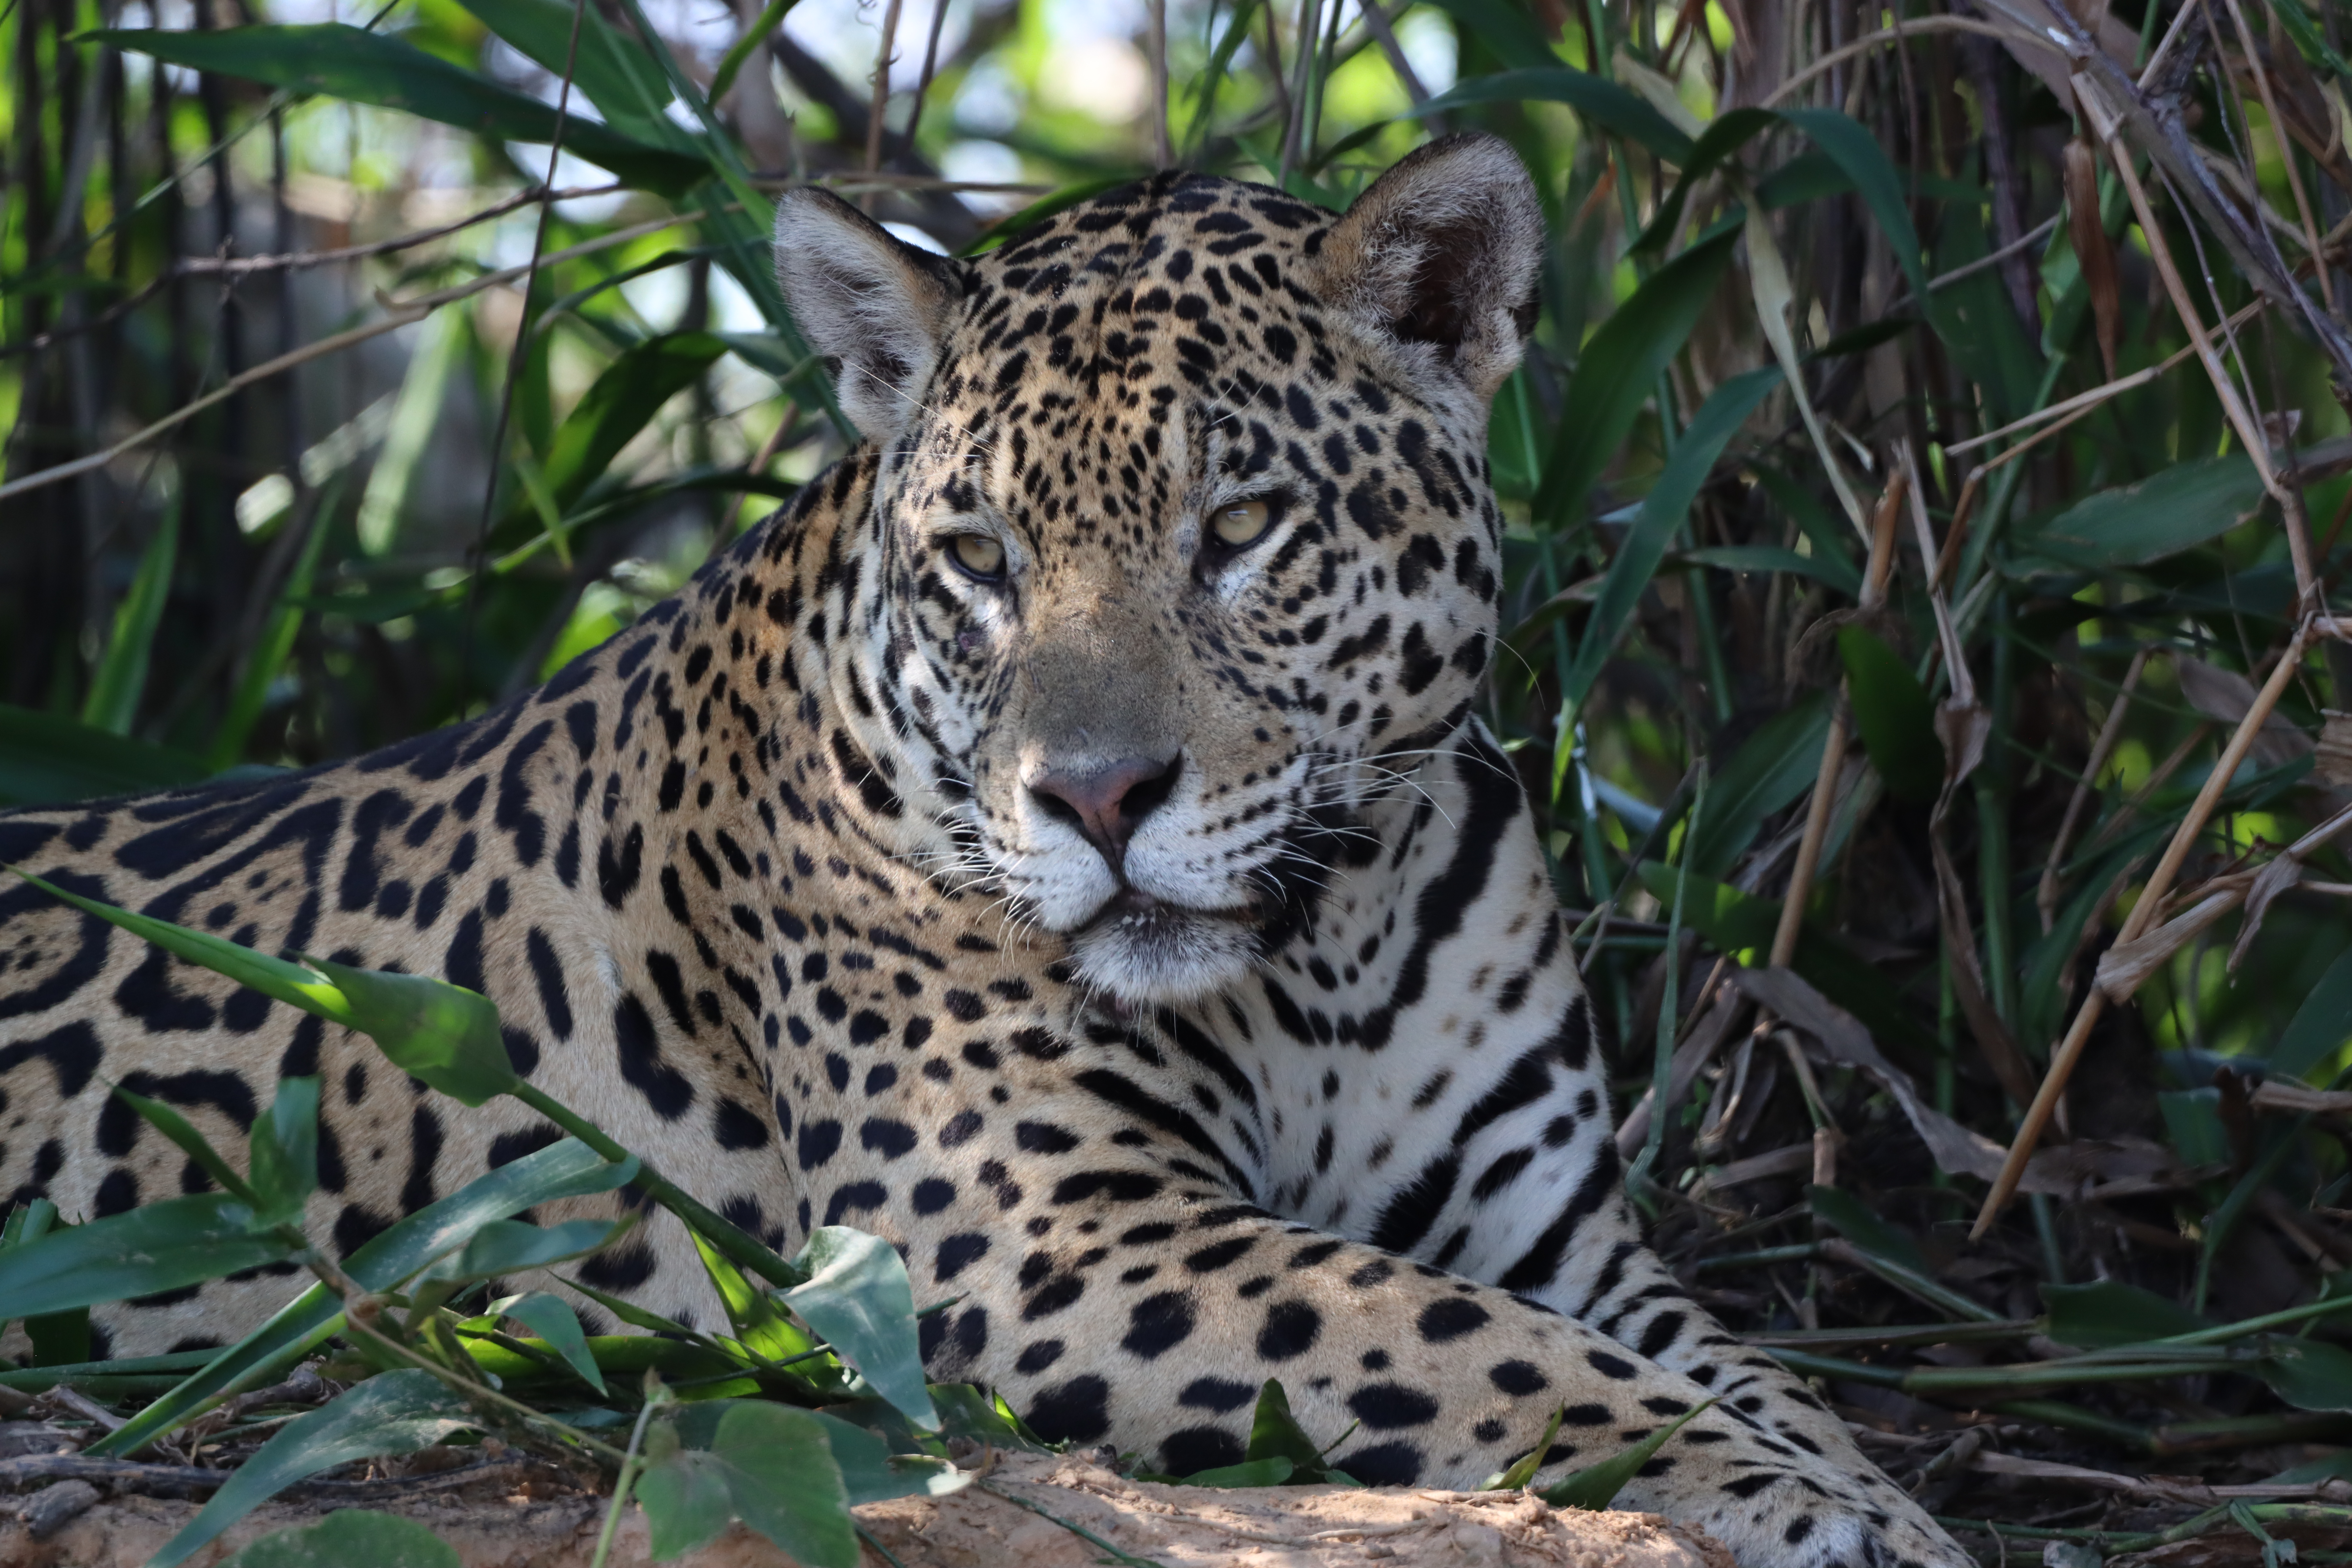
Jaguar: Kamaikua